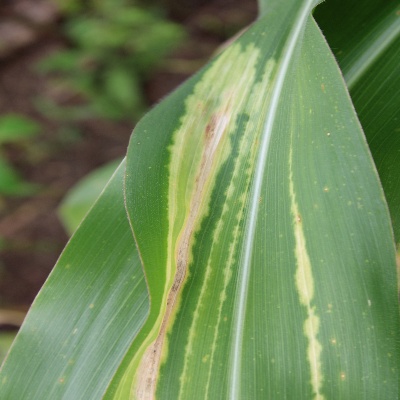
Crop: Maize
Condition: leaf spot